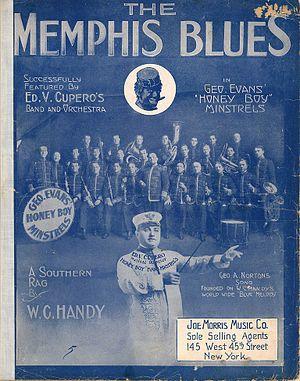
The Memphis Blues est une chanson de blues composée par William Christopher Handy, décrite par son auteur comme étant un « Southern Rag ». Elle est publiée par W. C. Handy en septembre 1912. C'est l'une des toutes premières chansons de blues publiées. Elle est ensuite enregistrée par un grand nombre d'artistes.